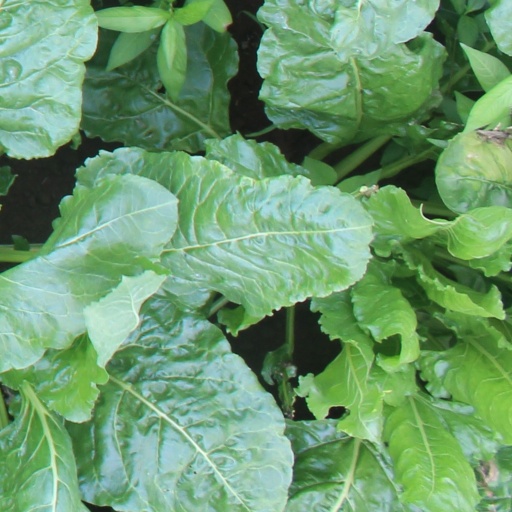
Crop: sugar beet